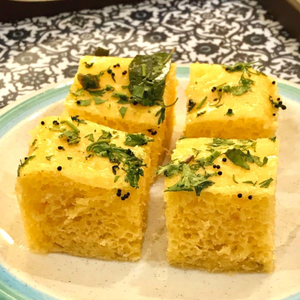
Dish: dhokla